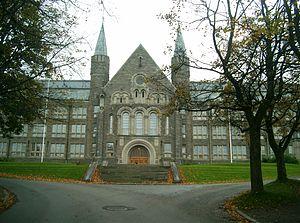
Trondheim /ˈtrɔnhæjm/, autrefois Nidaros, est une ville norvégienne située dans la fylke de Trøndelag, dont elle constitue le centre administratif. Elle comptait 198 219 habitants au 1ᵉʳ octobre 2019 pour une superficie de 342 km².